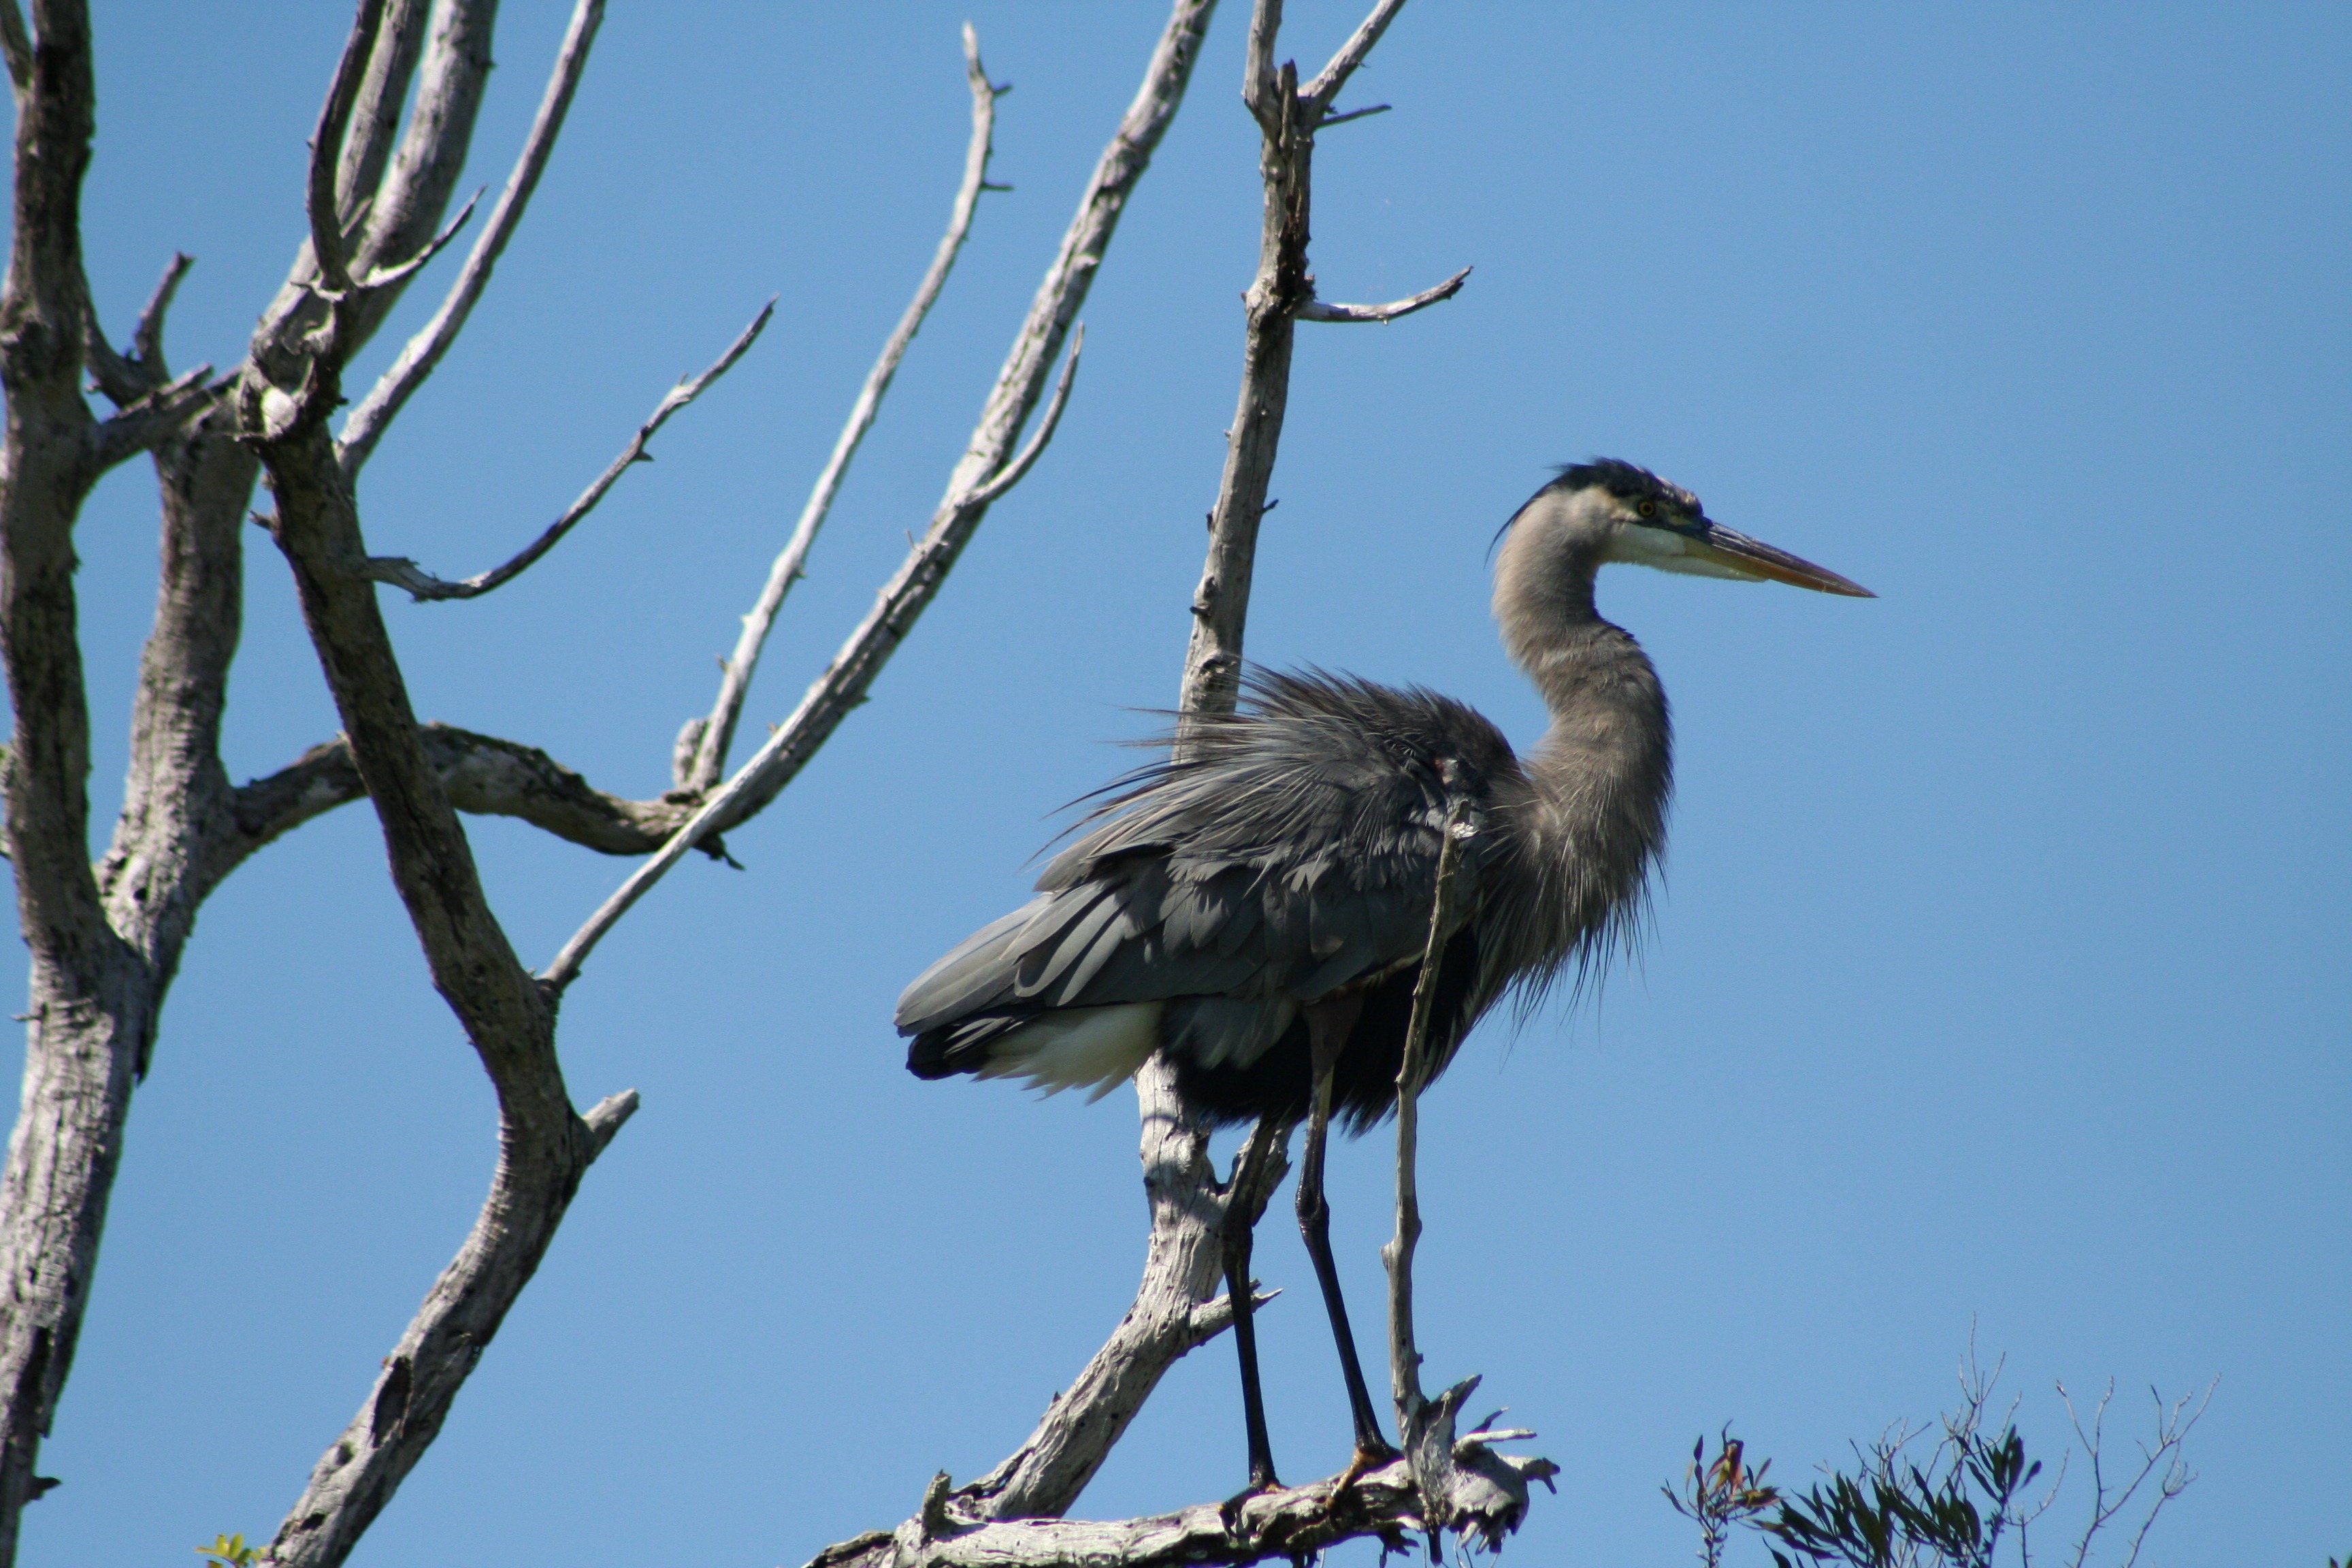
bird, wildlife, beak, fauna, stork, duck, vertebrate, heron, everglades, white stork, ciconiiformes